Gerasimovich (crater)

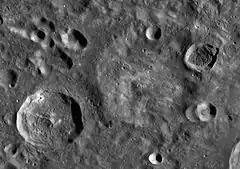
LRO WAC image, with Gerasimovich right of center, Gerasimovich R left of center, and Gerasimovich D in upper right on the rim of Gerasimovich

Gerasimovich is a lunar impact crater on the far side of the Moon. It lies beyond the western limb, to the west-northwest of the immense Mare Orientale impact basin. The outer blanket of ejecta from this impact reaches nearly to the rim of Gerasimovich. Nearby craters of note include Houzeau to the north and the smaller Ellerman to the southeast.